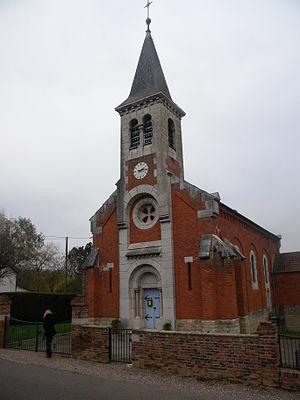
L'ensemble paroissial de Seurre, usuellement abrégé en paroisse de Seurre est l'un des 6 ensembles du secteur pastoral de La Plaine, et des 63 du diocèse de Dijon. Son siège est la Maison paroissiale de Seurre, située au 4 rue des écoles.
Glanon est une commune française située dans le canton de Brazey-en-Plaine du département de la Côte-d'Or et la région Bourgogne-Franche-Comté.